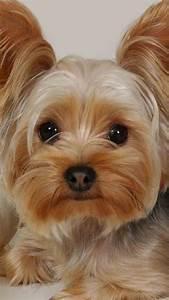
dog